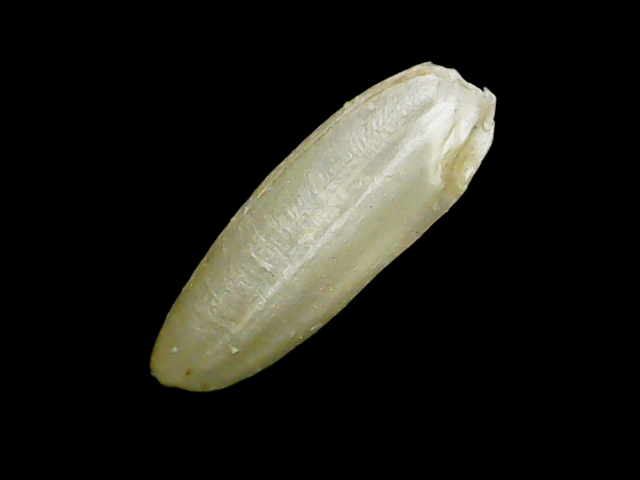
Rice variety: Binadhan26